A.D. Os Limianos

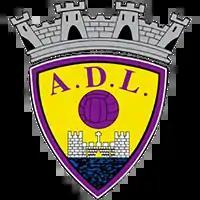

Associação Desportiva Os Limianos "(abbreviated as AD Os Limianos)" is a Portuguese football club based in Ponte de Lima in the district of Viana do Castelo.